Marco Antonio Bragadin

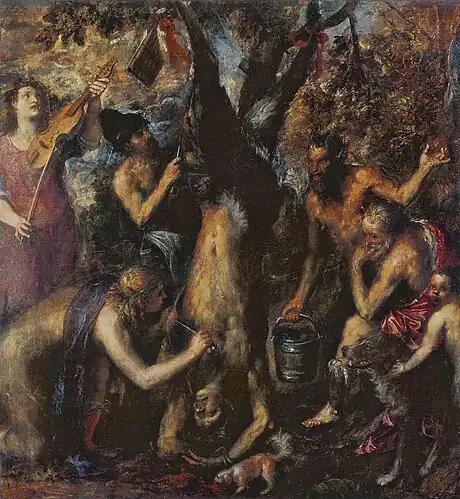
1570–1576 Titian's "Flaying of Marsyas". Some researchers such as Helen Lessore speculate that Bragadin's flaying provided the inspiration for this painting.

Marco Antonio Bragadin, also Marcantonio Bragadin (21 April 1523 – 17 August 1571), was a Venetian lawyer and military officer of the Republic of Venice.